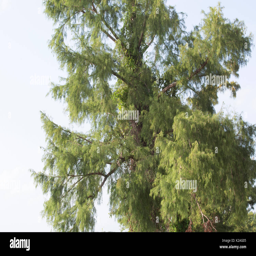
extreme close up of a beautiful cypress tree